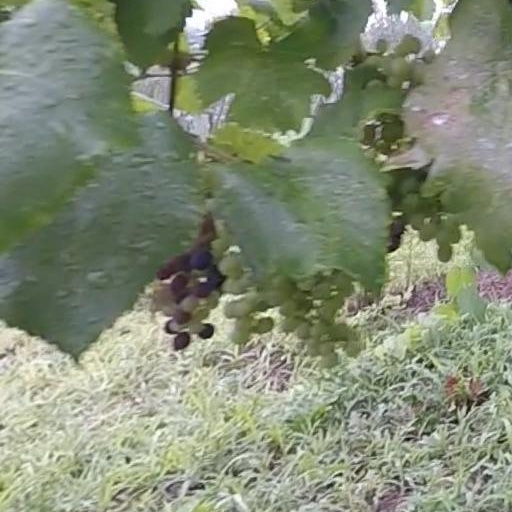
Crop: grape